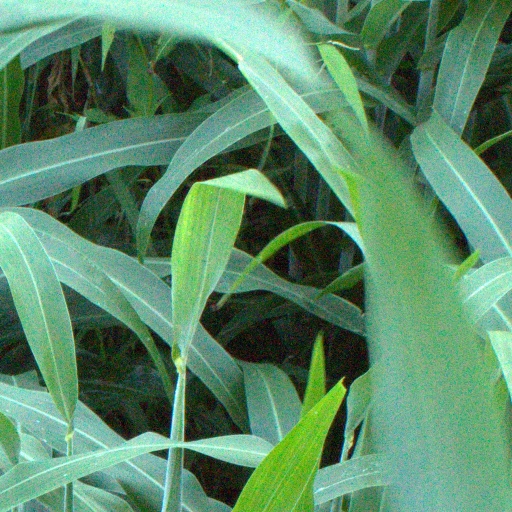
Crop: sorghum